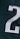
Number: 2